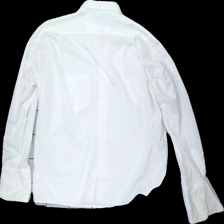
View: back
Type: Shirt
Category: Men
Brand: Melka (Gammalt Svenskt)?
Colors: White
Material: unknown
Season: All
Stains: Minor
Damage: stained
Damage location: top center
Price range: <50
Recommended usage: Export
Description: white shirt